Charlie Engle (marathoner)

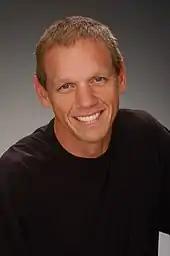
Charlie Engle

Charlie Engle (born September 20, 1962) is an American ultramarathon runner and author.